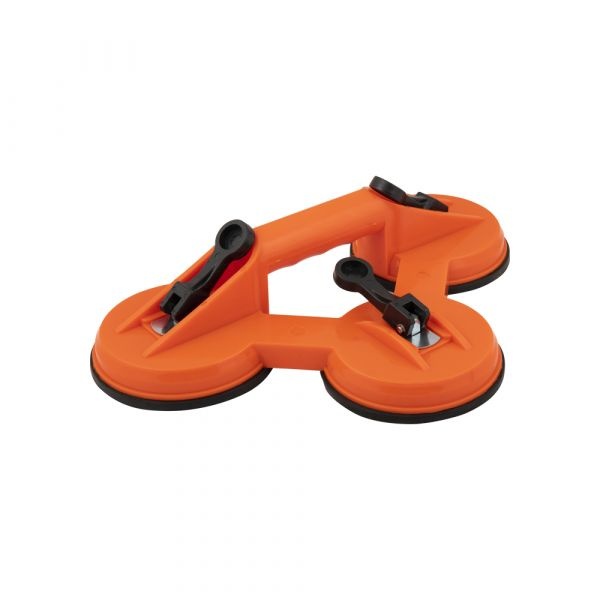
Topgear TOPGEAR Zuignapset triplo
Zuignapset / glasdrager triplo Drie samengevoegde zuignappen voor een extra sterke hechting aan gladde oppervlakken. Elke zuignap heeft een eigen vacuumhendel. Maximale tillast circa 100 kg.
Brand: Topgear
Category: Sporting Goods > Outdoor Recreation > Cycling > Bicycle Accessories > Bicycle Tire Repair Supplies & Kits